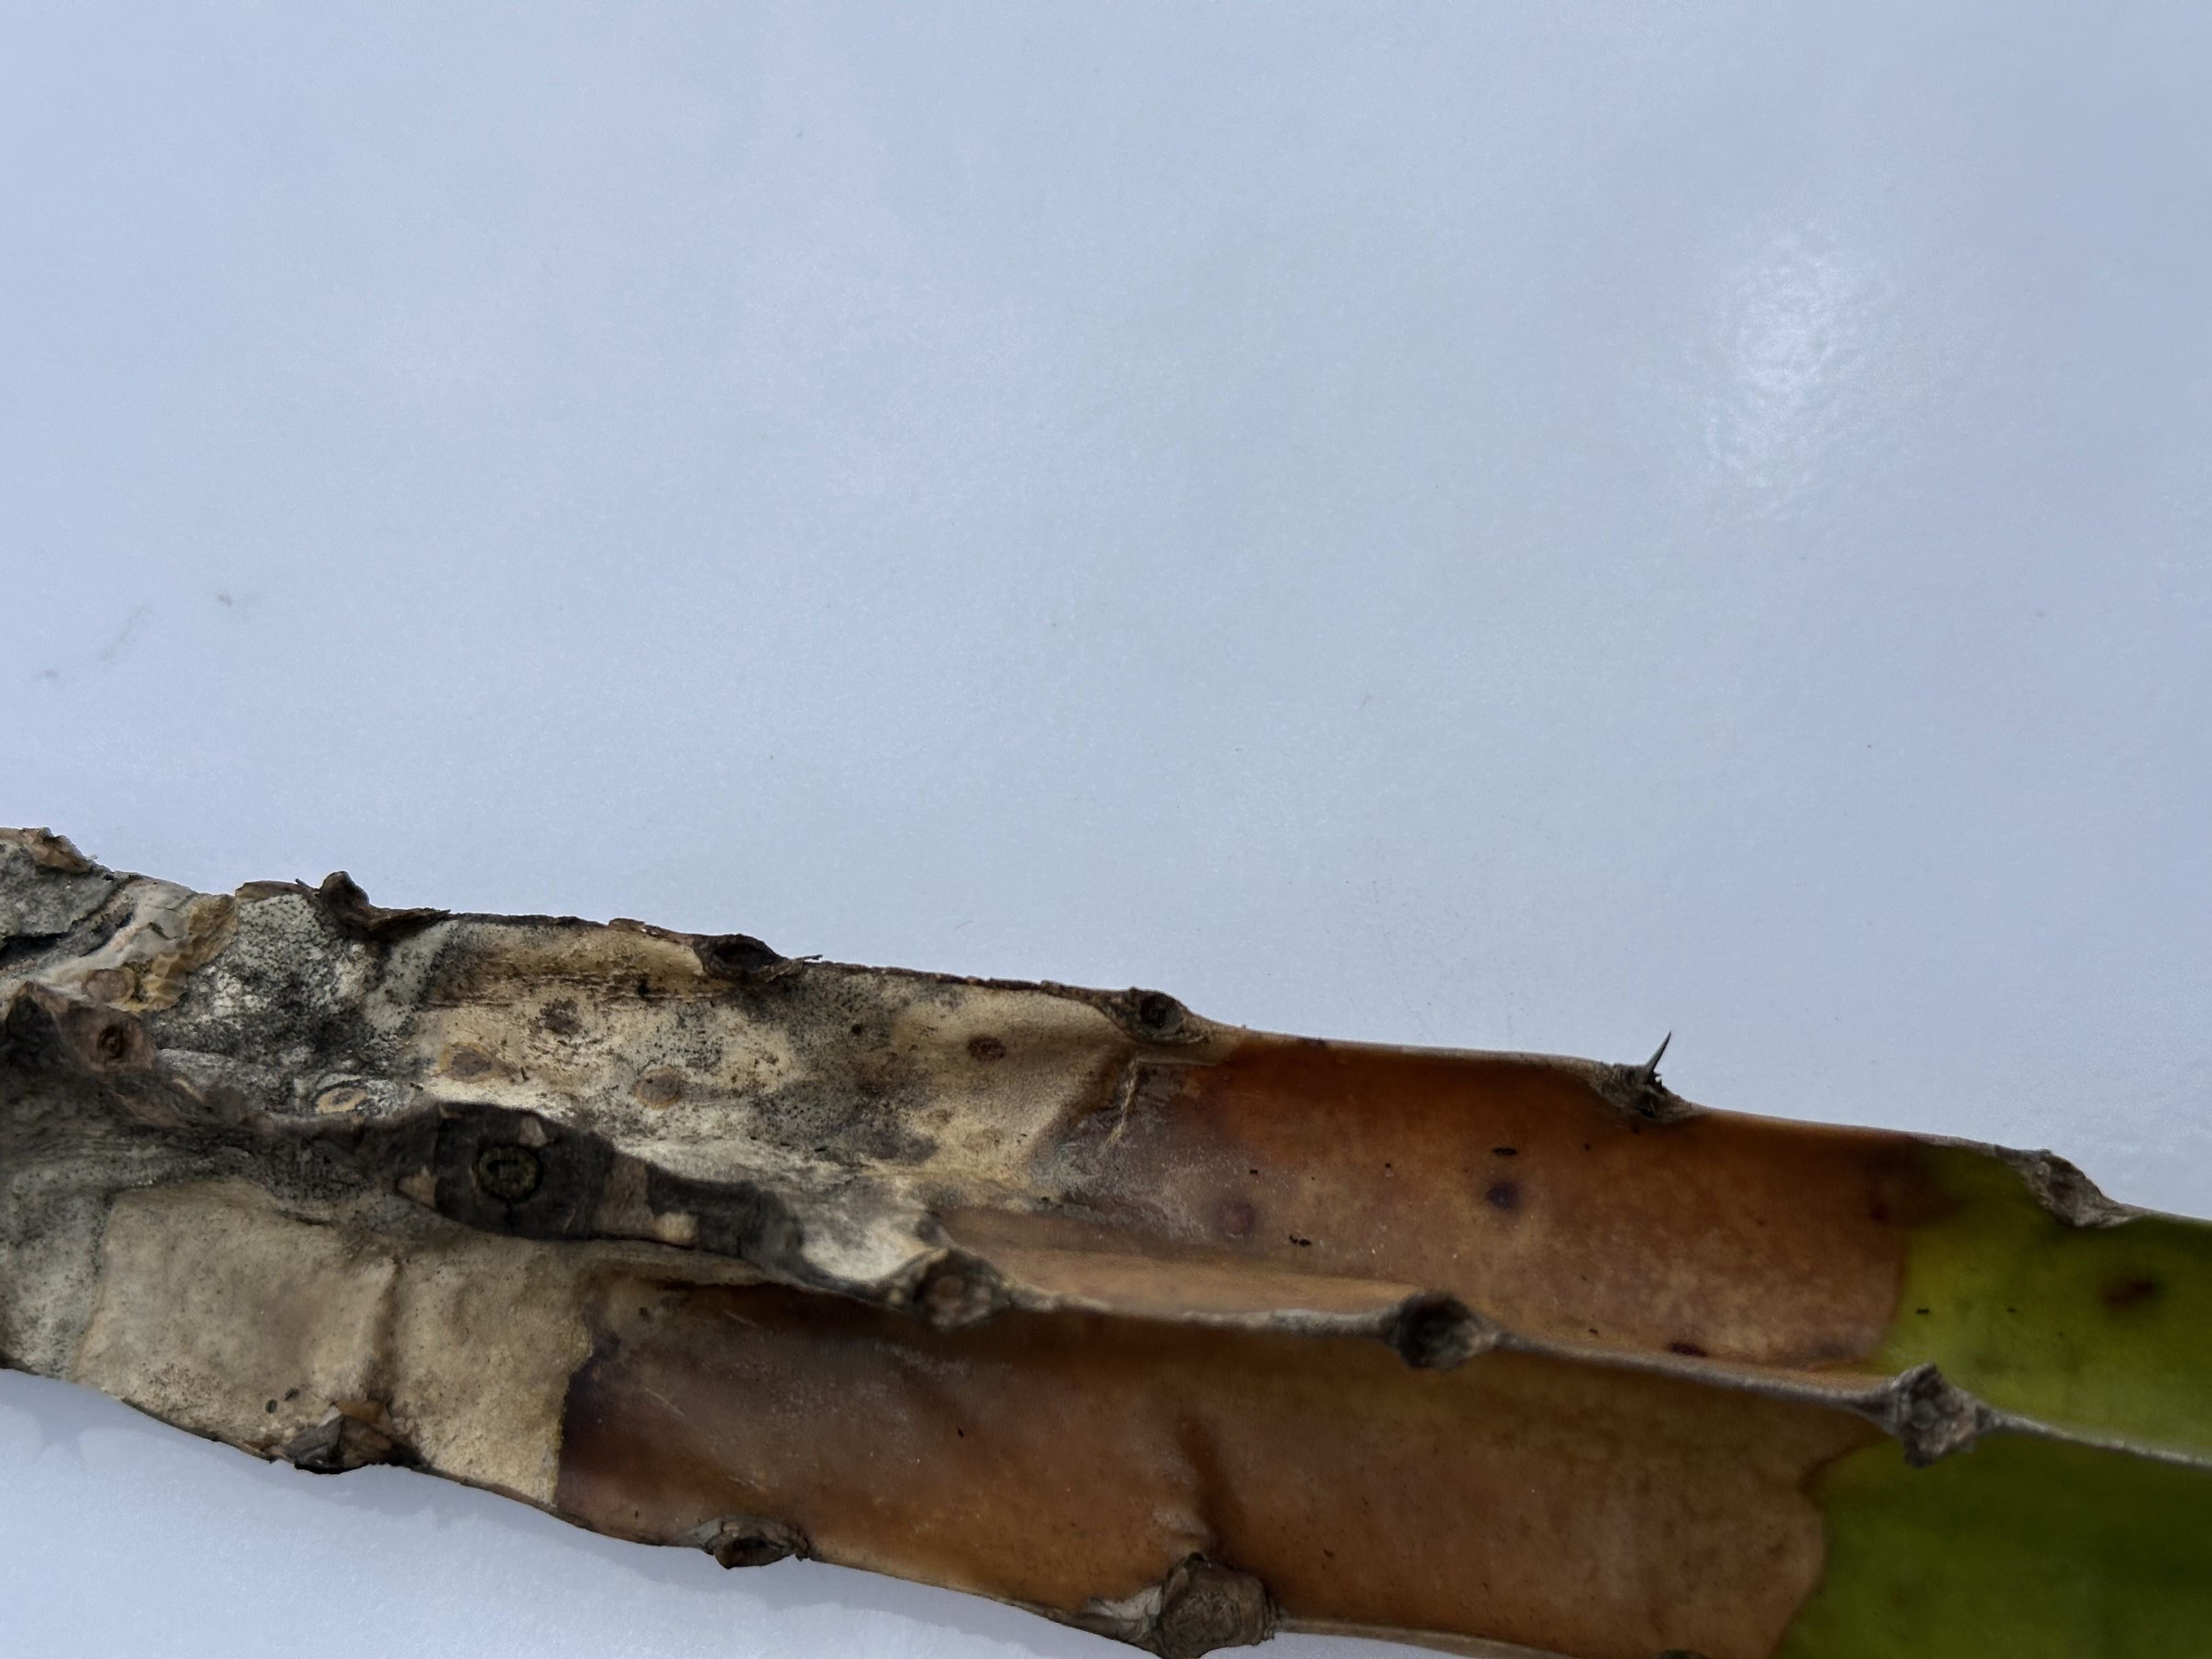
Label: Bad leaf